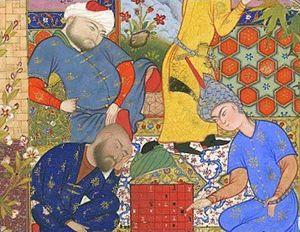
Les échecs ou jeu d'échecs sont un jeu de société combinatoire abstrait pour deux joueurs. L'histoire du jeu d'échecs est longue de plus de quinze siècles.